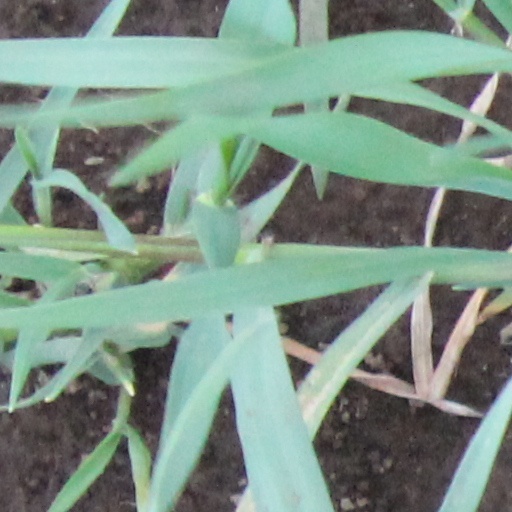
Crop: wheat